2006 Commonwealth Games

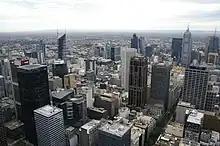

Having previously hosted the 1956 Olympics, Melbourne has hosted world sporting events such as the 1979 World Fencing Championships. The city made a bid to host the 1996 Summer Olympics, but was unsuccessful in its bid to Atlanta. Following the failure of the Olympic bid, the city would later make plans to host the Commonwealth Games. During the 1998 Commonwealth Games in Kuala Lumpur, Malaysia, two cities initially expressed interest in hosting the event; Melbourne, Australia and Wellington, New Zealand. Wellington withdrew its bid, citing the costs involved with matching the bid plan presented by Melbourne, which became the default host without members of the Federation going to vote.